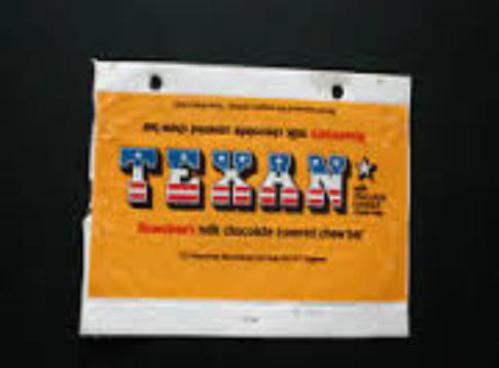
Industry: Food